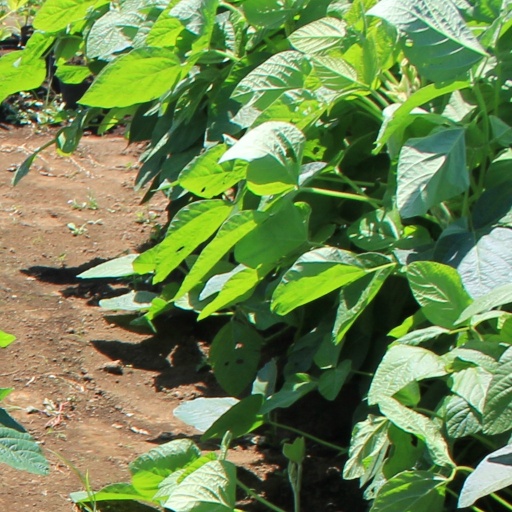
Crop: soybean